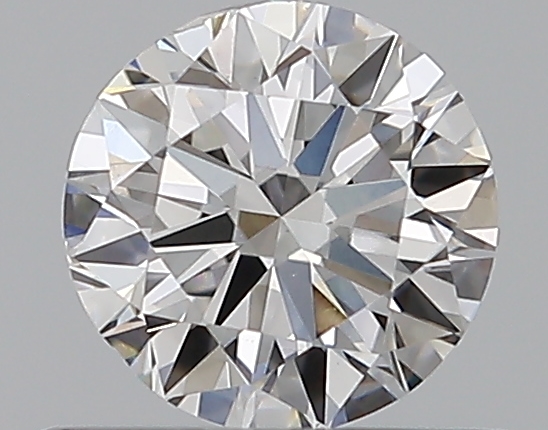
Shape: round
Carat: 0.5
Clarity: VS2
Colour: E
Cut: GD
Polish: EX
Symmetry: VG
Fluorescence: F
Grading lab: GIA
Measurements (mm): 4.89 x 4.94 x 3.13